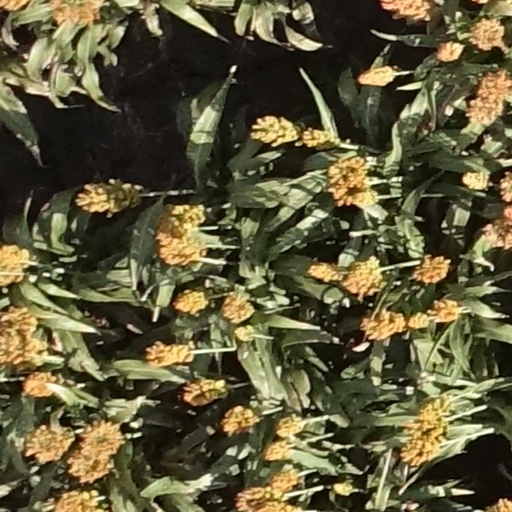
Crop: sorghum